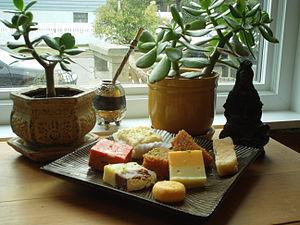
Le khoa ou khoya est un produit laitier largement utilisé dans la cuisine d'Asie du Sud, notamment en Inde, au Népal, au Bangladesh et au Pakistan. Il se prépare en faisant évaporer du lait entier dans une poêle pour l'épaissir. Son humidité est inférieure à celle d'autres fromages frais comme la ricotta.
Le barfi, barfee ou burfi est une confiserie sucrée à base de lait concentré d'Asie du Sud. Il fait partie de la catégorie des mithai. D'origine indienne, le nom dérive du terme persan barf qui signifie « neige ».